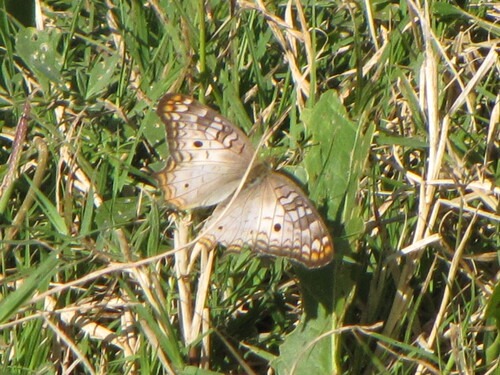
Scientific name: Anartia jatrophae
Common name: White peacock
Family: Nymphalidae
Order: Lepidoptera
Pollinator type: Primary pollinator
Habitat: Gardens, parks, and open areas
Geographic range: Southern United States to Argentina
Conservation status: Least Concern